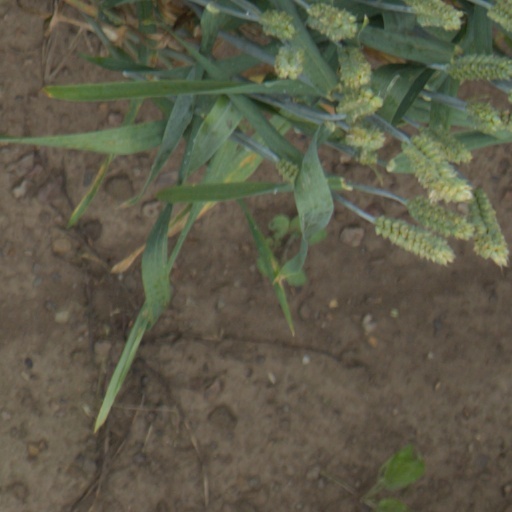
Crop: wheat